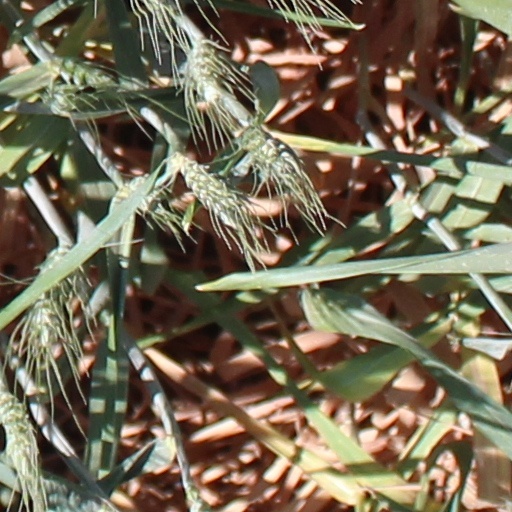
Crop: wheat